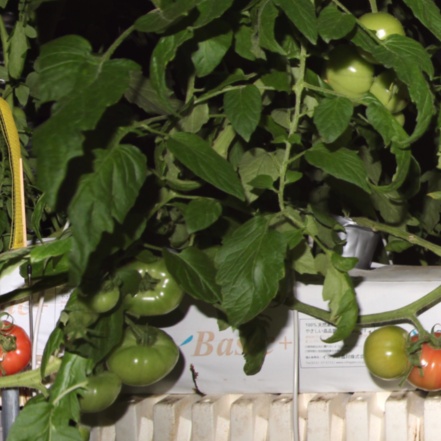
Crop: tomato